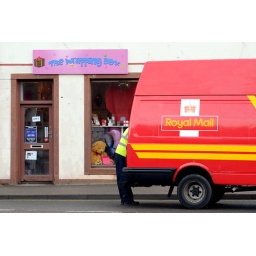
Boxes in the post van - boxes in the shop!